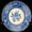
Label: plate